Grong Church

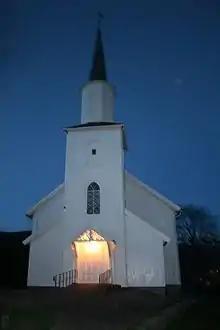
View of the church

Grong Church is a parish church of the Church of Norway in Grong Municipality in Trøndelag county, Norway. It is located in the village of Medjå, on the north side of the river Namsen. It is the church for the Grong parish which is part of the Namdal prosti (deanery) in the Diocese of Nidaros. The white, wooden church was built in a long church style in 1876 using plans drawn up by the architects Håkon Mosling and Jacob Wilhelm Nordan. The church seats about 260 people.